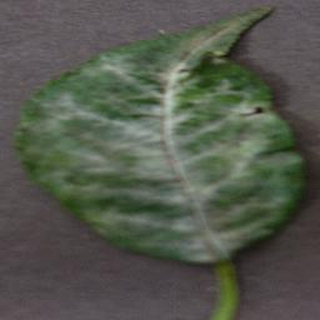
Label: cherry_powdery_mildew